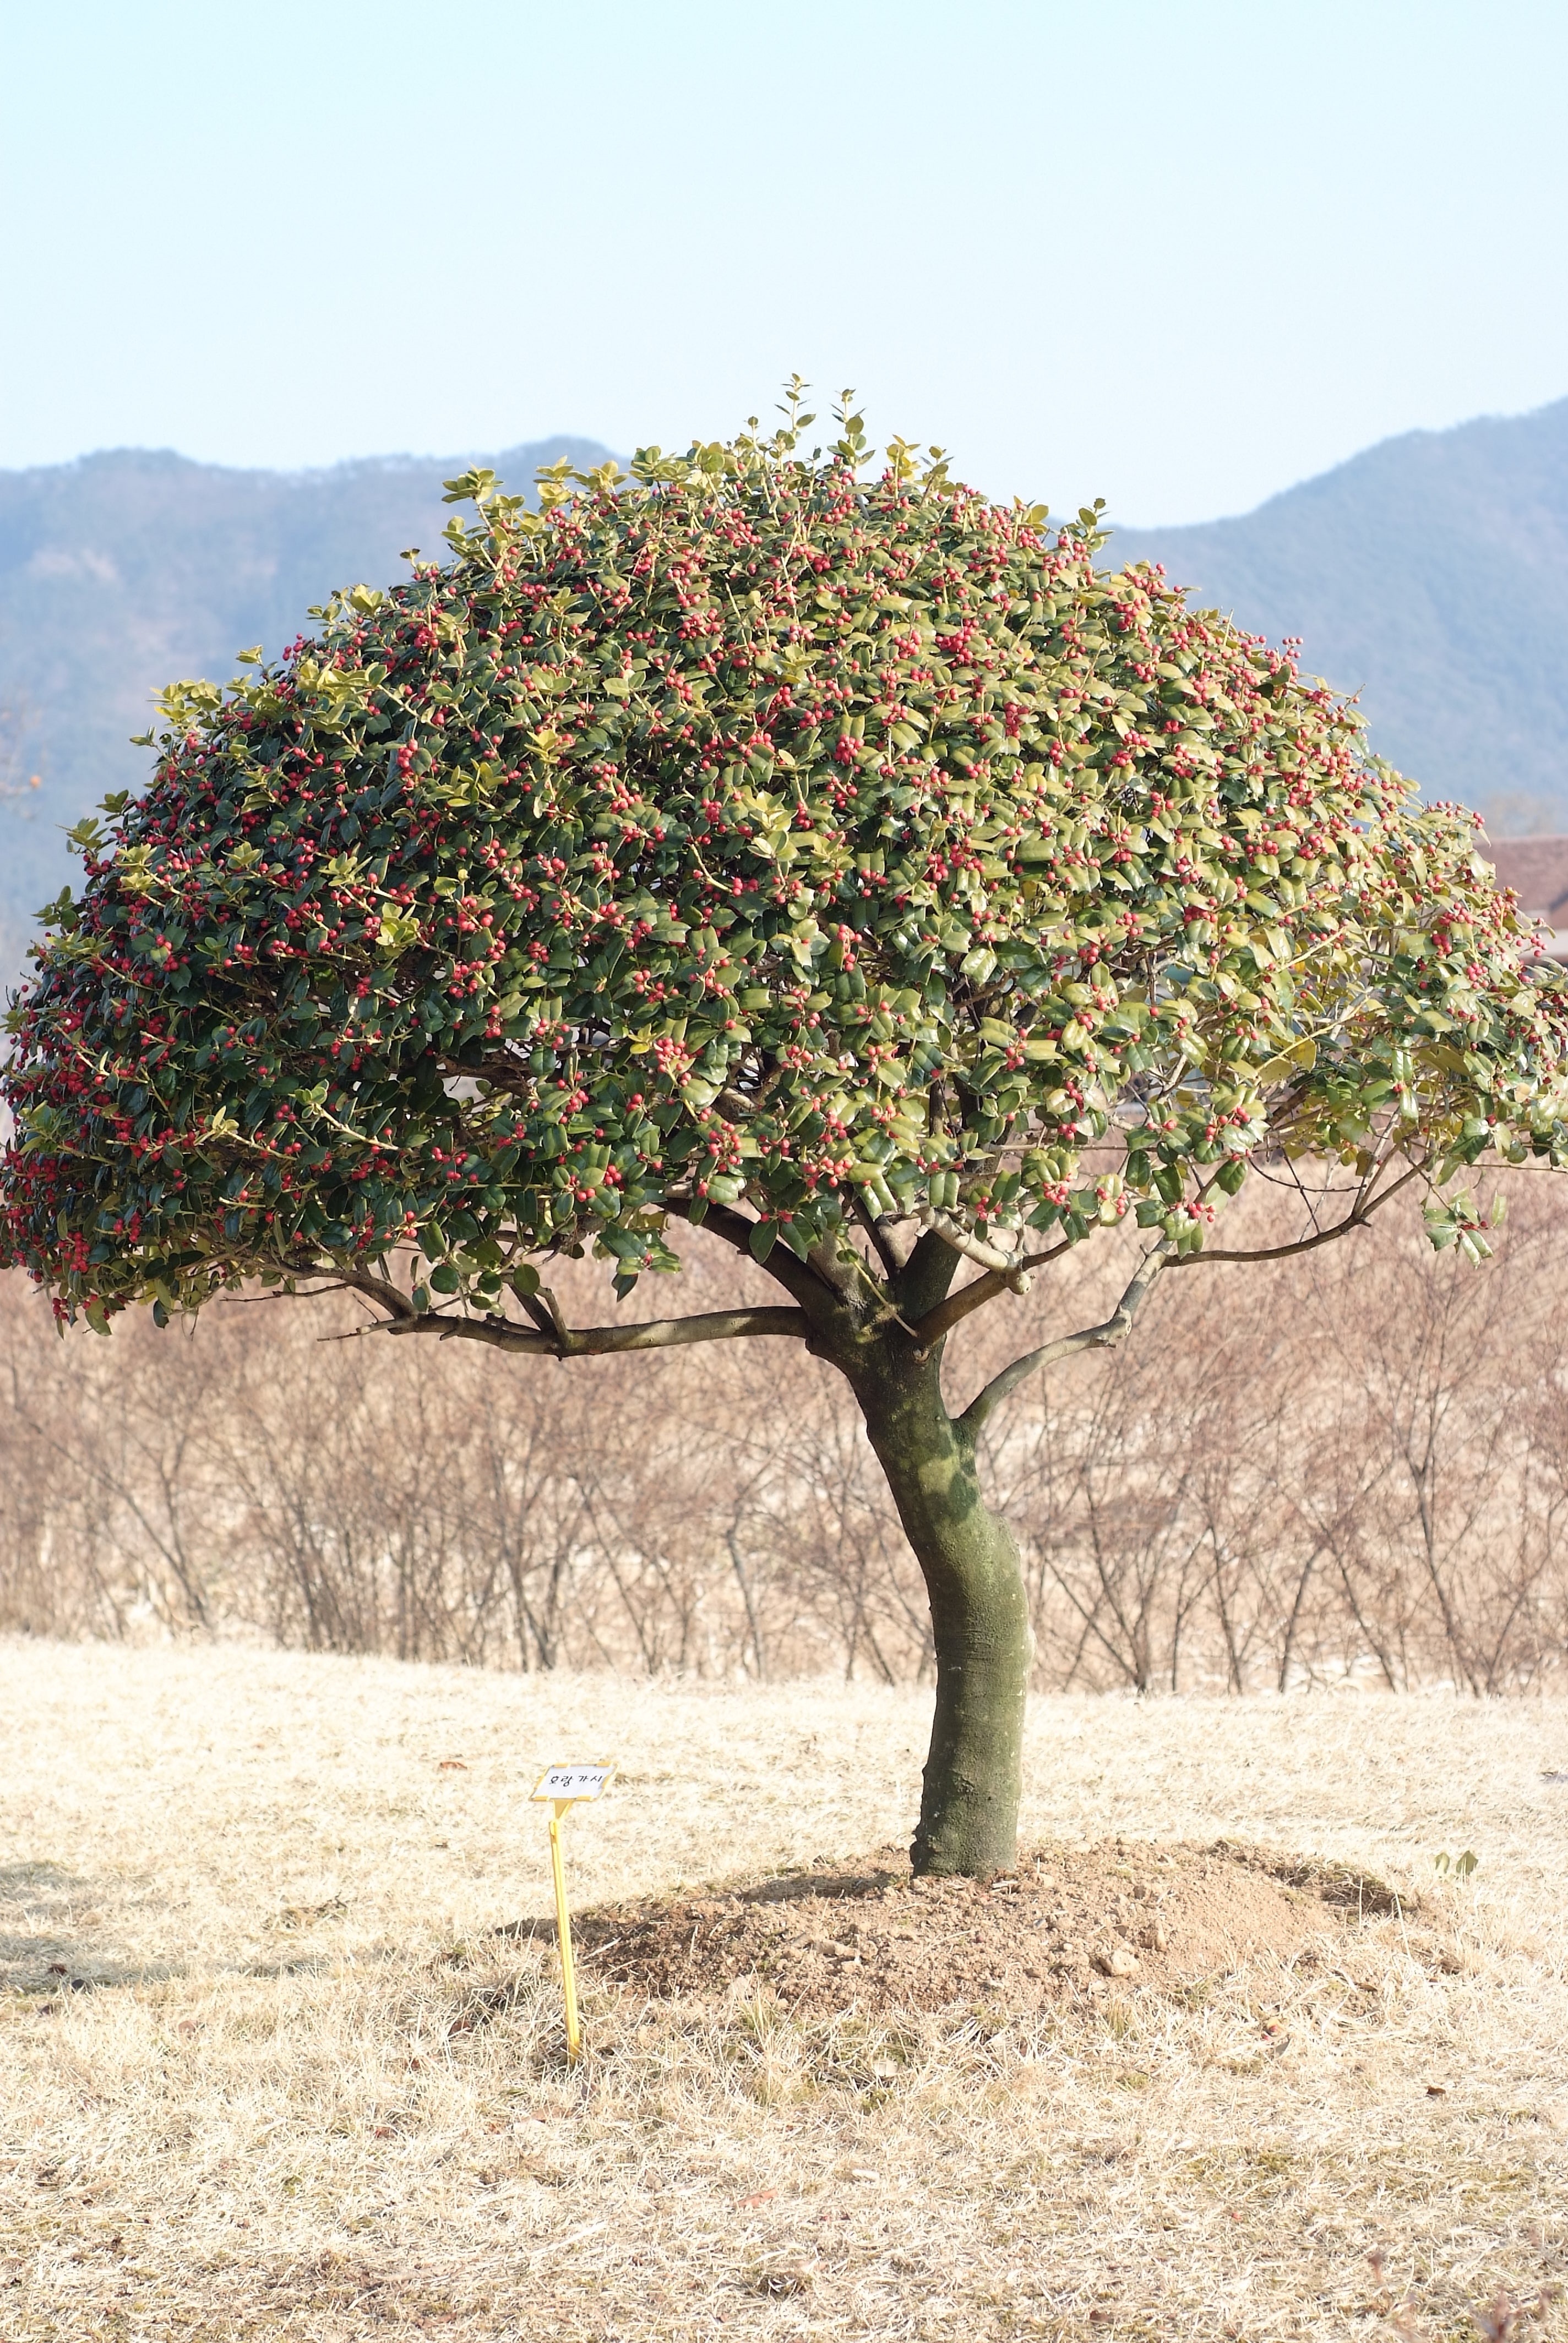
tree, plant, wood, fruit, flower, food, produce, botany, agriculture, flora, shrub, flowering plant, suncheon bay, woody plant, land plant